Alba Teruel Ribes

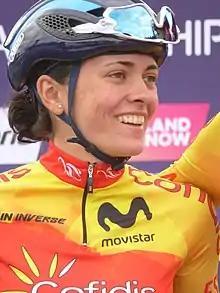
Teruel at the 2018 European Road Cycling Championships.

Alba Teruel Ribes (born 17 August 1996) is a Spanish professional racing cyclist, who currently rides for UCI Women's Continental Team .